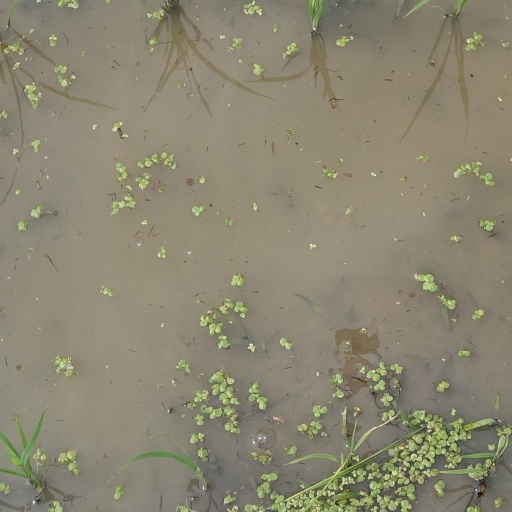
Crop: rice